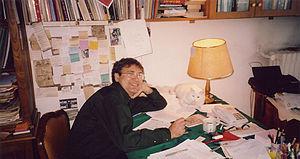
La littérature turque est l'ensemble des textes écrits et oraux composés en turc, soit dans sa forme turc ottoman ou dans sa forme actuelle comme celle parlée en Turquie aujourd'hui. La langue ottomane turque, qui constitue la base de la plupart des corpus écrits, a été fortement influencé par le persan et l'arabe et a utilisé une variante de l'alphabet perso-arabe.
Orhan Pamuk, né le 7 juin 1952 à Istanbul en Turquie, est un écrivain de langue turque.
La Turquie, en forme longue la république de Turquie, en turc : Türkiye et Türkiye Cumhuriyeti, est un pays transcontinental situé aux confins de l'Asie et de l'Europe. Elle a des frontières avec la Grèce et la Bulgarie à l'ouest-nord-ouest, la Géorgie et l'Arménie à l'est-nord-est, l'Azerbaïdjan et l'Iran à l'est, l'Irak et la Syrie à l'est-sud-est. Il s'agit d'une république à régime présidentiel dont la langue officielle est le turc. Sa capitale officielle est Ankara depuis le 13 octobre 1923. La Turquie est bordée au nord par la mer Noire, à l'ouest par la mer Égée et au sud-ouest par la partie orientale de la mer Méditerranée : le bassin Levantin. La Thrace orientale et l'Anatolie sont séparées par la mer de Marmara.